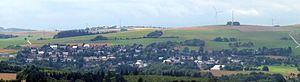
Gutweiler est une municipalité de la Verbandsgemeinde Ruwer, dans l'arrondissement de Trèves-Sarrebourg, en Rhénanie-Palatinat, dans l'ouest de l'Allemagne.